Willem Visser 't Hooft

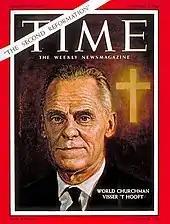
Visser 't Hooft on the cover of "Time" (December 8, 1961)

In 1961, "Time" magazine did a cover story on Visser 't Hooft and the World Council of Churches.